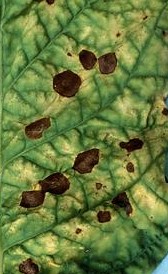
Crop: unknown
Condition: cabbage_alternaria_spot